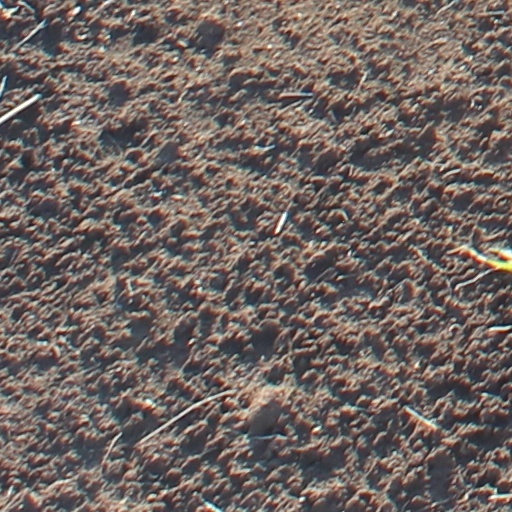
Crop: wheat